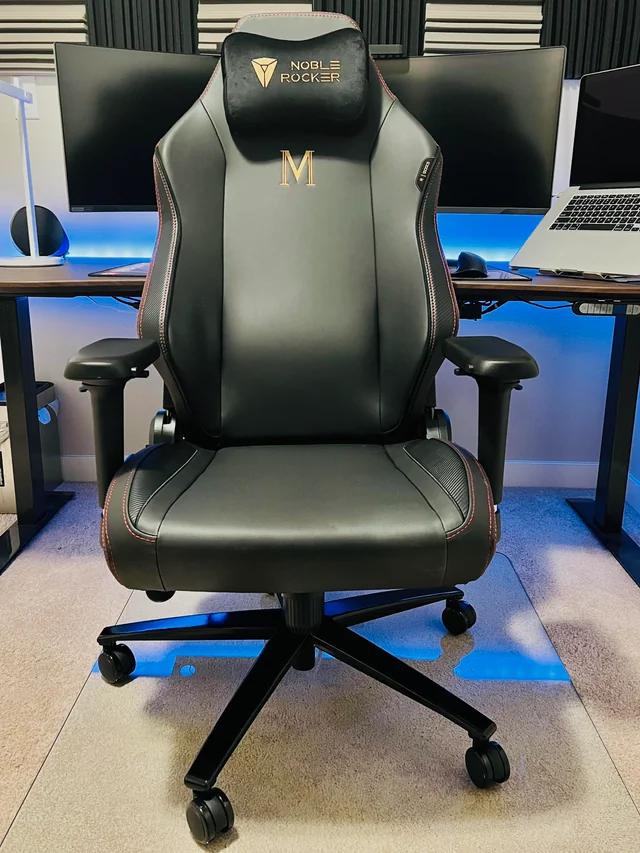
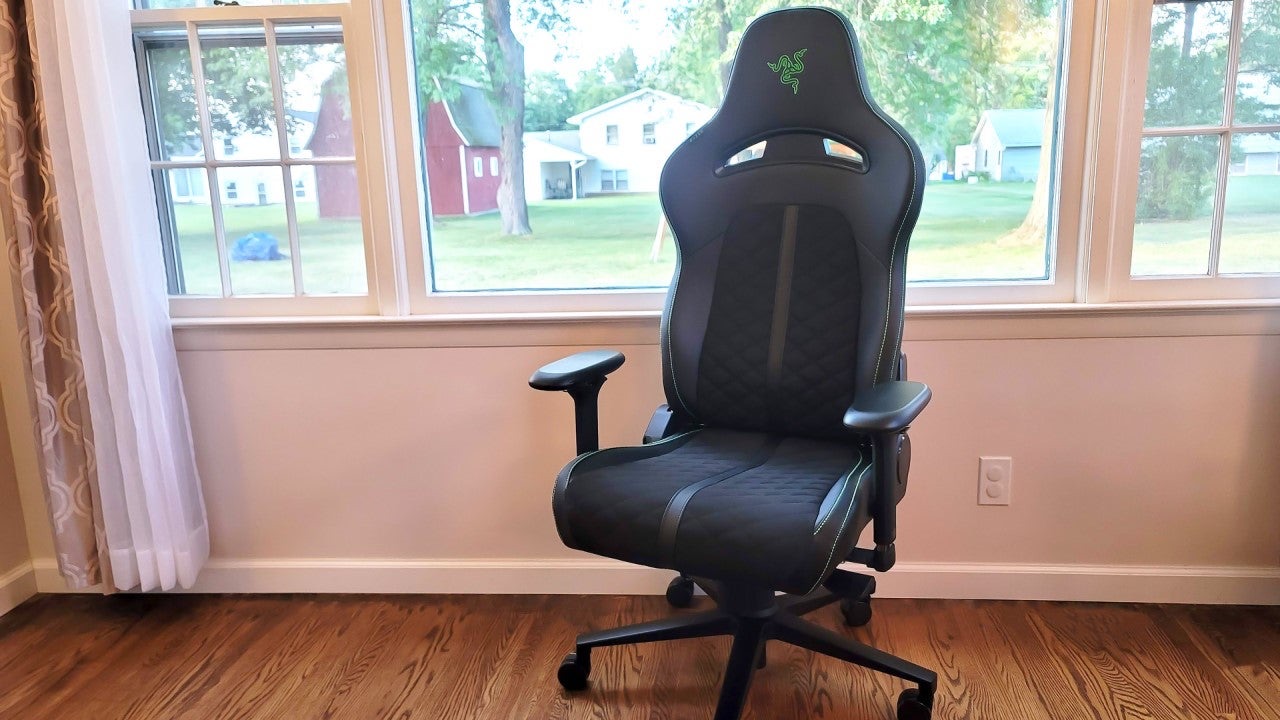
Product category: items_chair
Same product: no